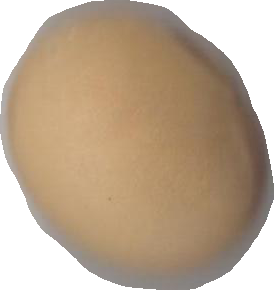
Variety: Dega